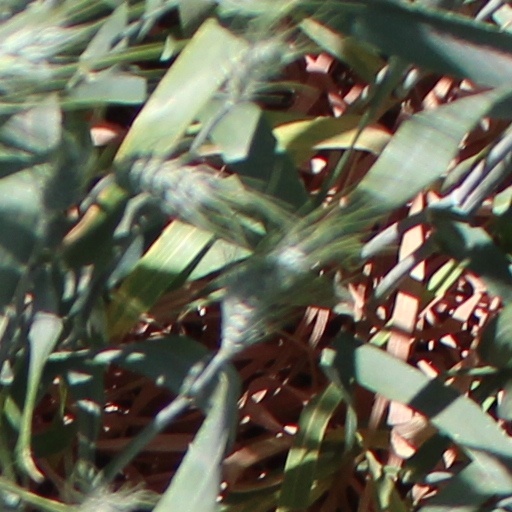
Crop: wheat